Paurai

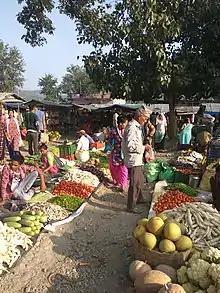
Haat Bazaar at Paurai

PAURAI is one of the 105 Villages Development Committee in Rautahat District in the Narayani Zone. There is one higher secondary school operated by government of Nepal. which is known as shree bagmati higher secondary school.